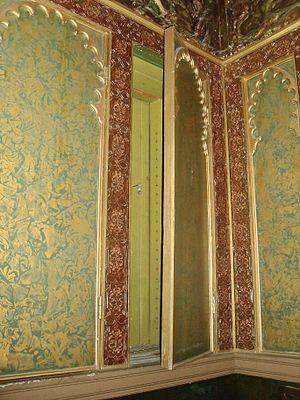
Placards dissimulés, salon turc, maison Marius-Dufresne (Château Dufresne), 4040 rue Sherbrooke Est, Montréal, Québec, Canada.
Le Château Dufresne est un domaine constitué de deux maisons bourgeoises jumelées situées dans l’arrondissement Mercier-Hochelaga-Maisonneuve de la ville de Montréal au Canada.